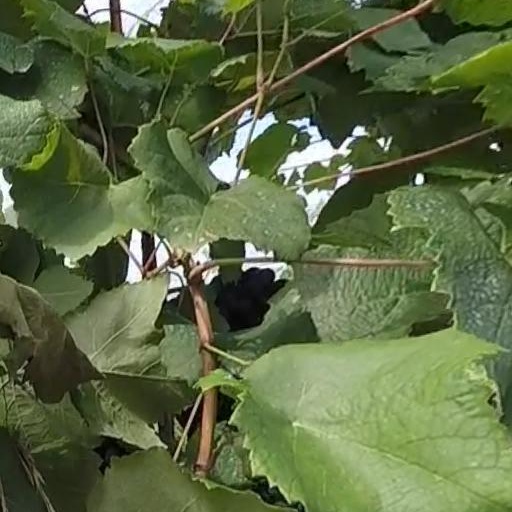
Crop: grape